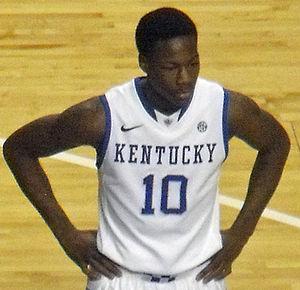
Archie Goodwin, né le 17 août 1994, est un joueur américain de basket-ball. Il évolue au poste de meneur.